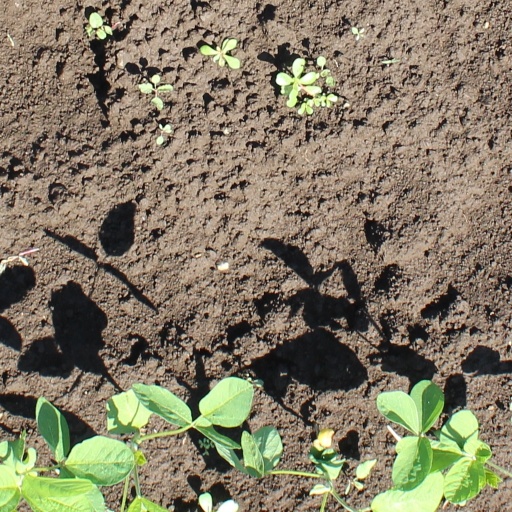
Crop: soybean